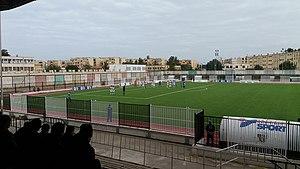
stade du narb reghaia
Réghaïa est une commune de la banlieue est d'Alger. C’est une zone densément peuplée et en croissance démographique forte où les activités agricole et industrielle sont prépondérantes. On y retrouve un espace fort original, la réserve du Lac de Réghaïa, dernier espace naturel dans la zone, qui chevauche sur les deux communes Réghaia et Heuraoua et s’étend sur environ 600 ha.